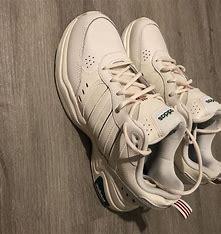
Brand: adidas
Model: NEO Strutter Athletic